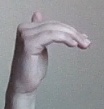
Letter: khaa